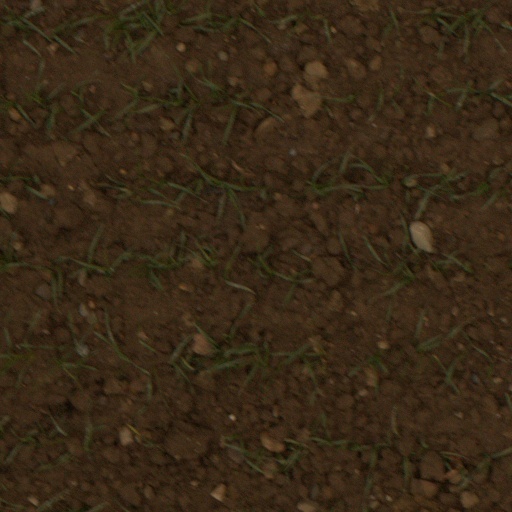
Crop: wheat